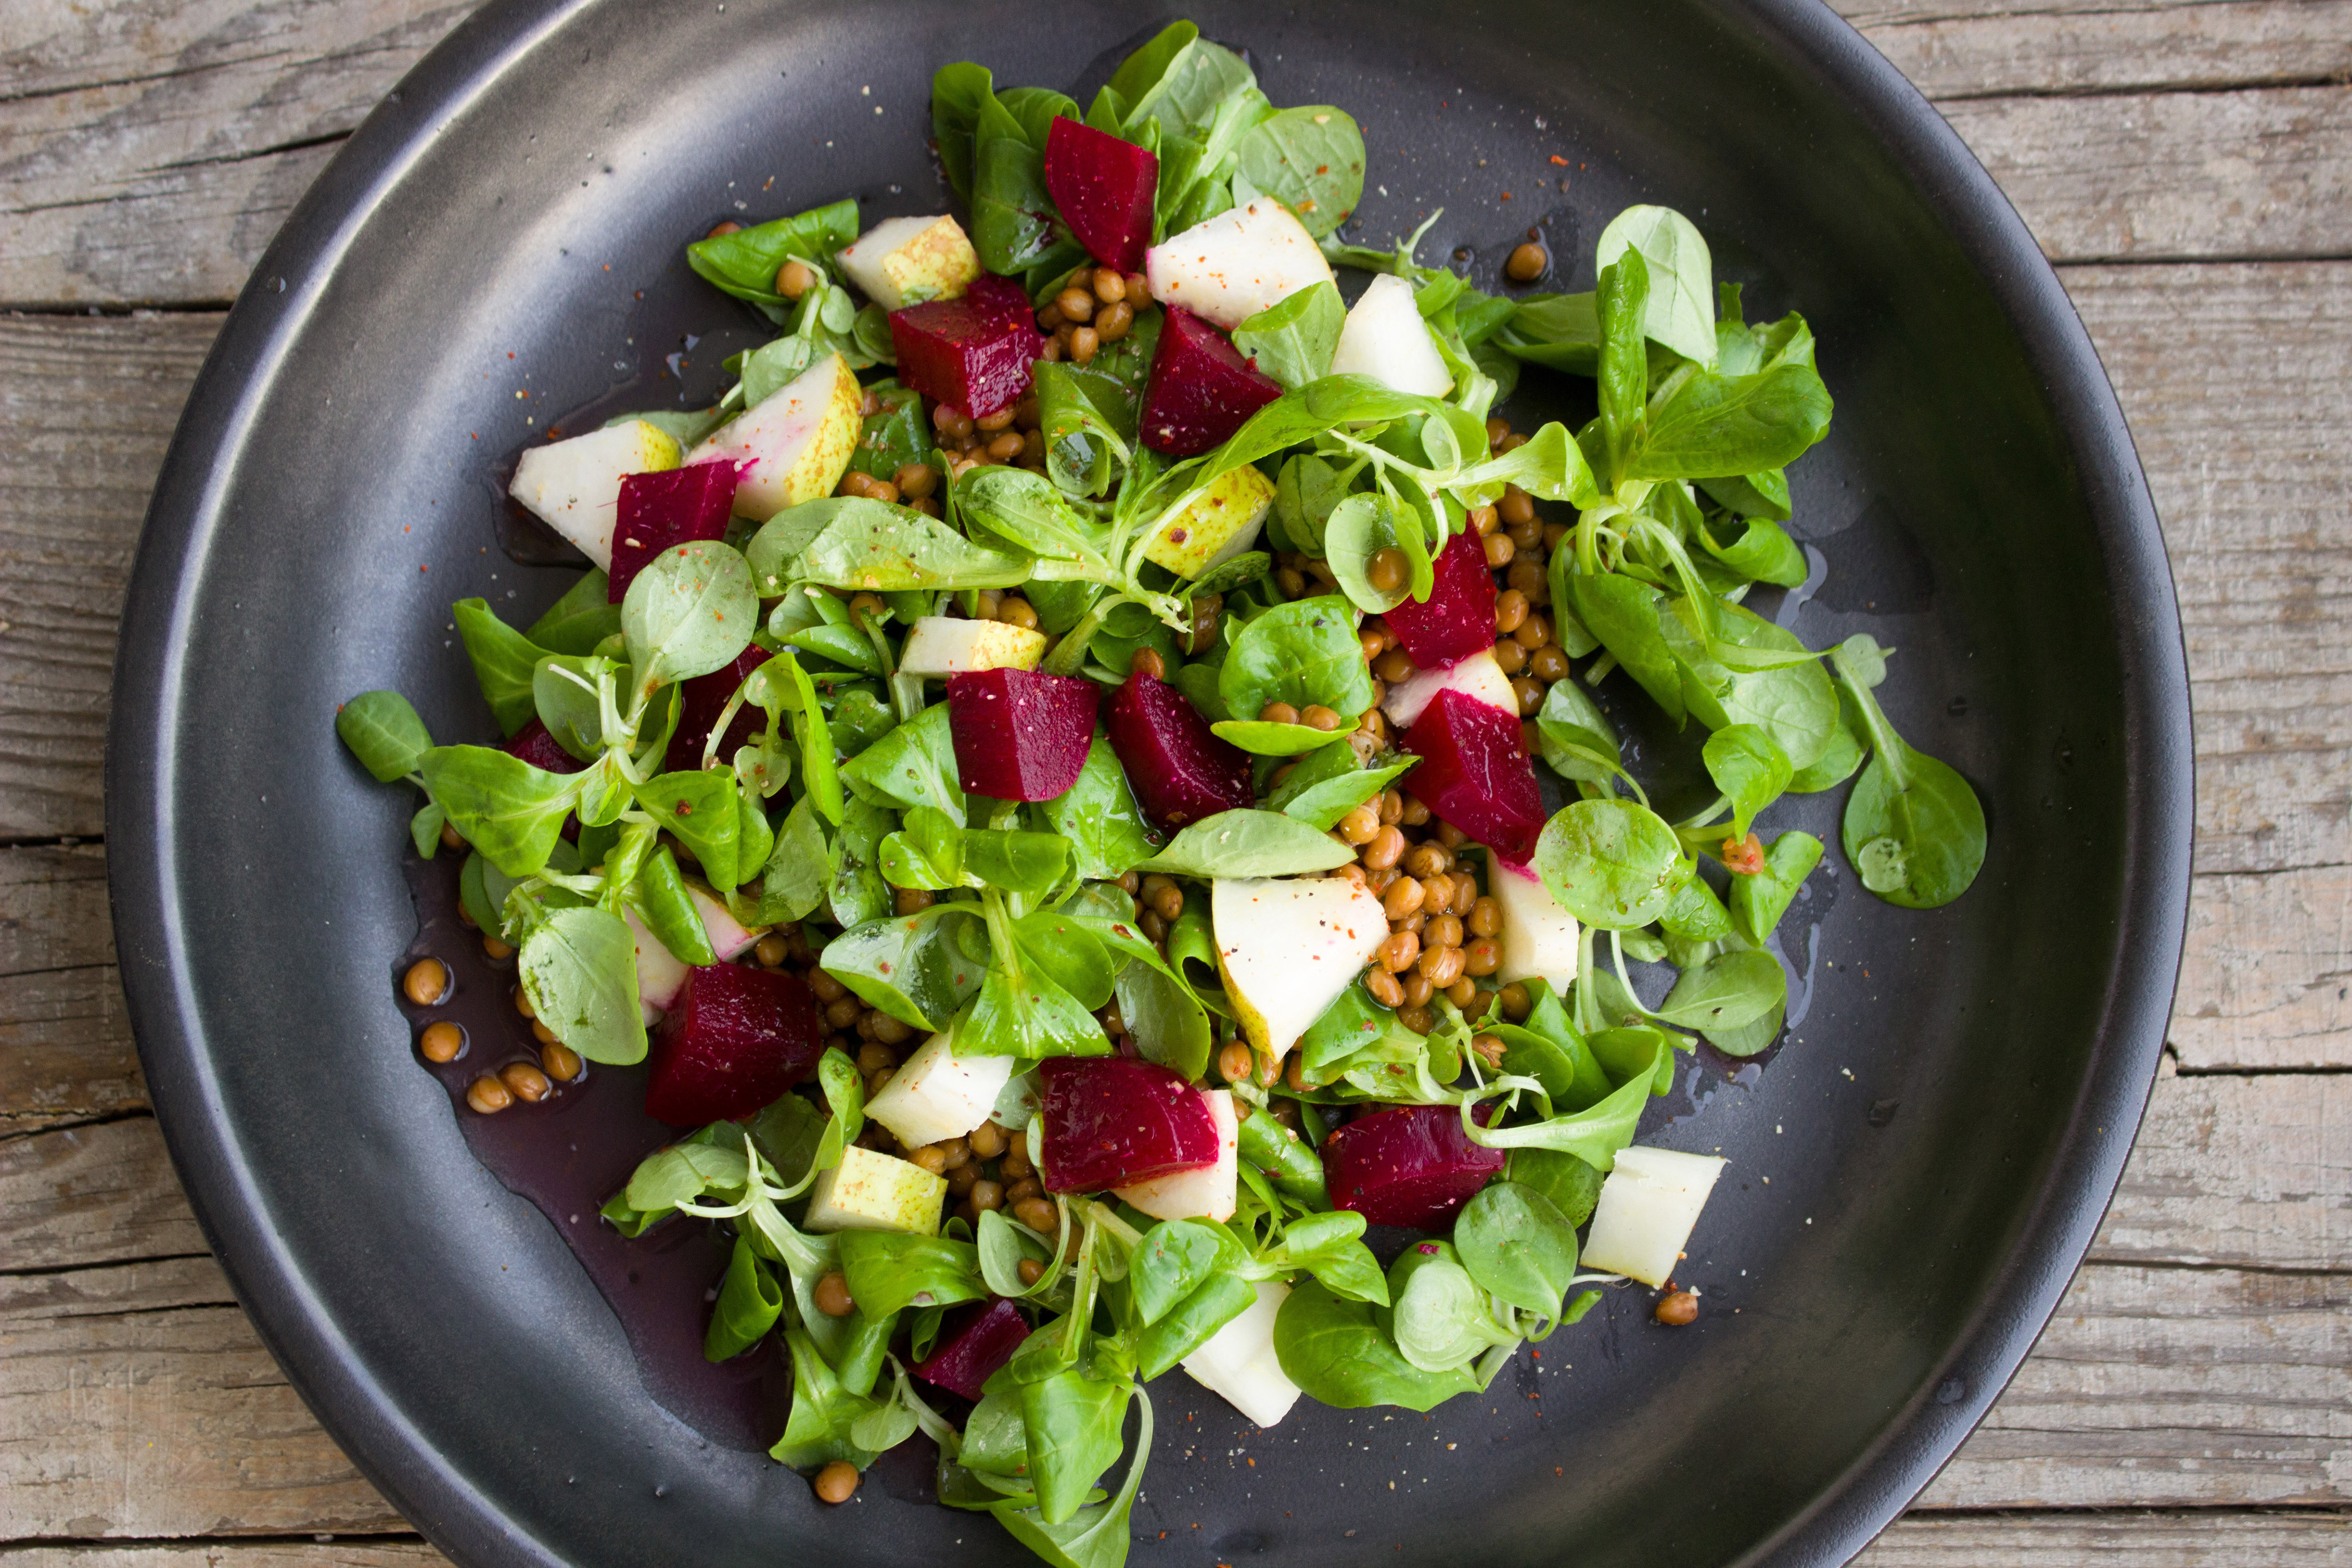
food, garden salad, dish, vegetable, ingredient, salad, cuisine, leaf vegetable, spring greens, spinach salad, superfood, produce, plant, beetroot, cruciferous vegetables, vegetarian food, pomegranate, panzanella, recipe, fattoush, herb, arugula